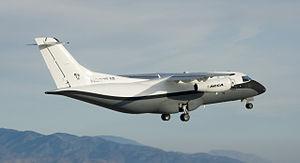
Les avions-X, ou X-planes en anglais, sont une série d'aéronefs expérimentaux, développés par les États-Unis en vue d'étudier et de développer des technologies novatrices ou de nouveaux concepts aérodynamiques. Certains de ces appareils, comme les Bell X-1 et North American X-15 ont été très médiatisés, le plus souvent pour faire valoir l'avance technologique américaine, d'autres comme le X-16 ont été entourés du plus grand secret. Le premier avion-X, le Bell X-1 fut piloté par Chuck Yeager le 19 janvier 1946.